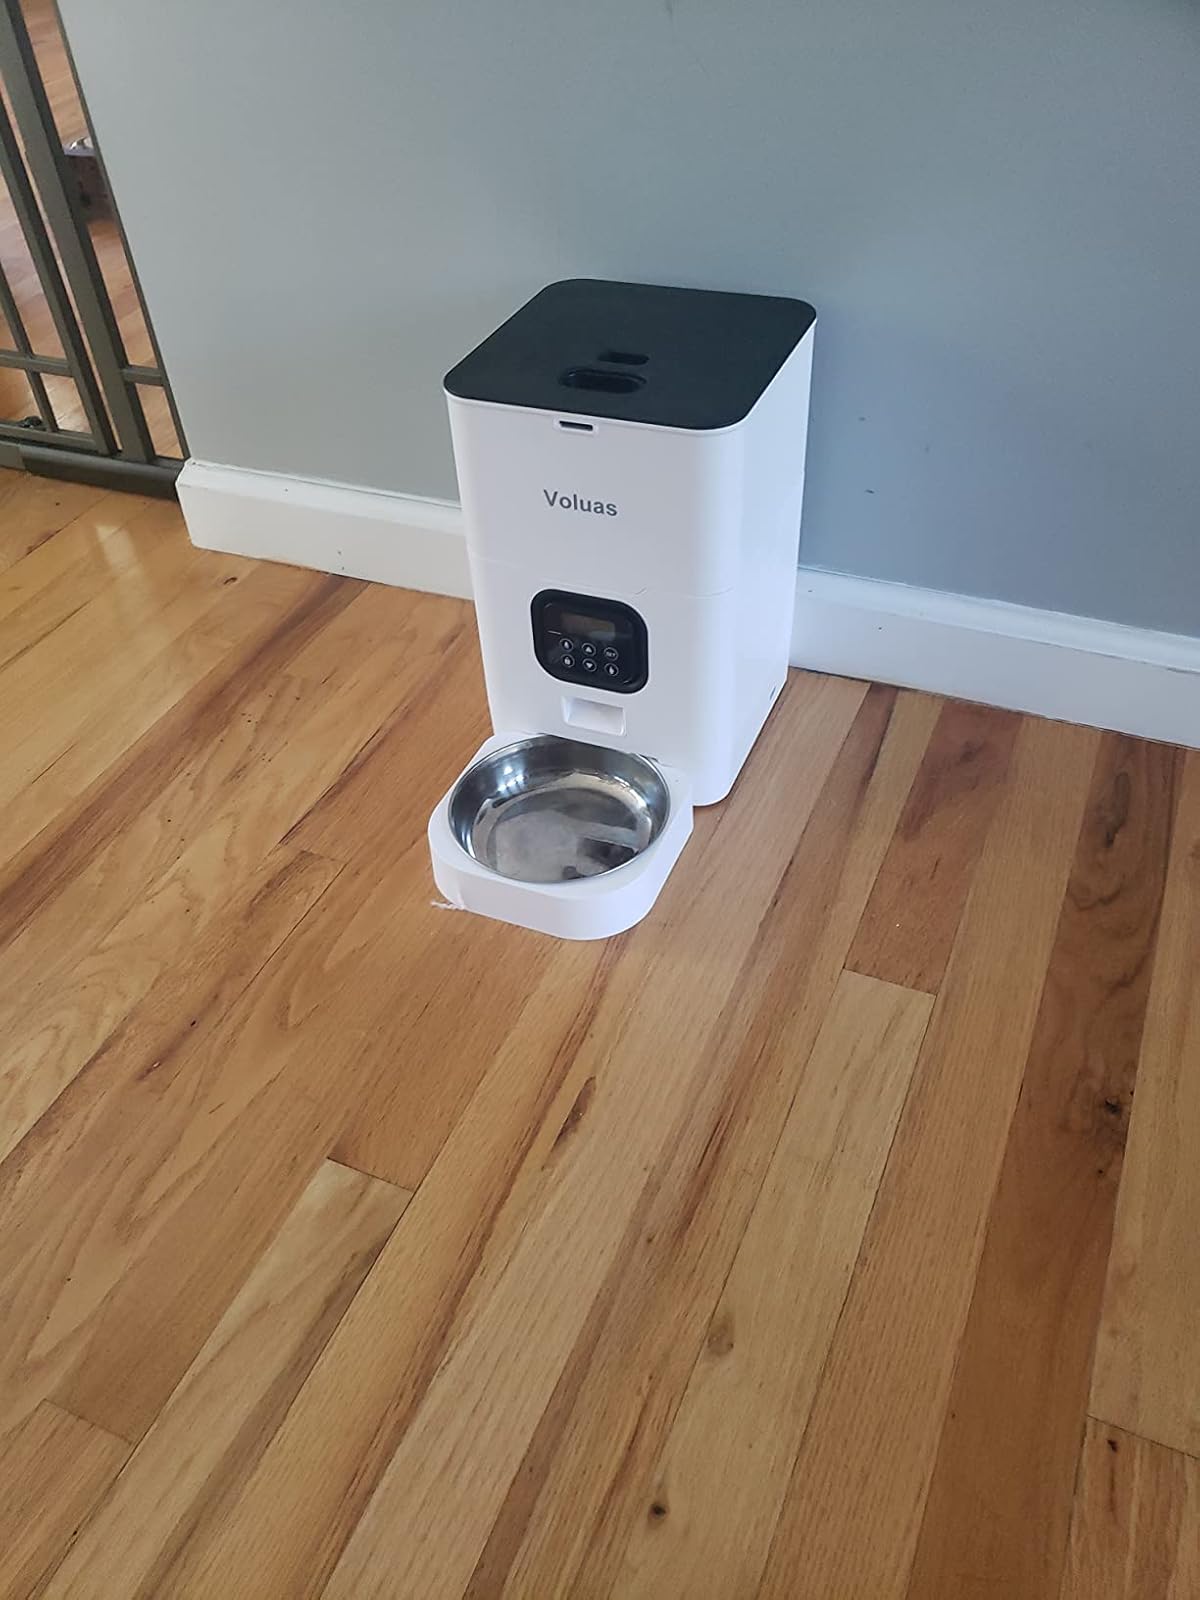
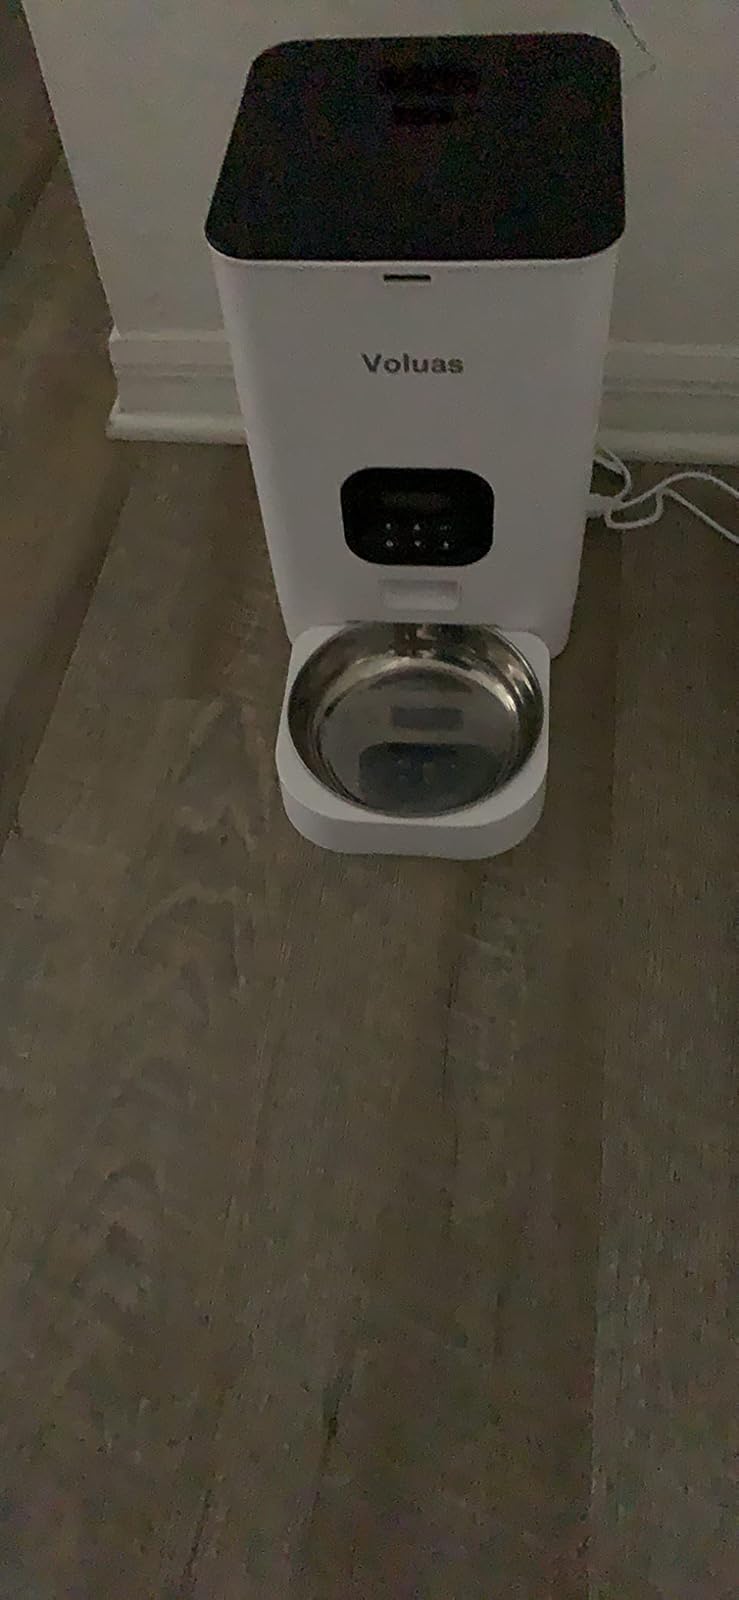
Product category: items_feeder
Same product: yes